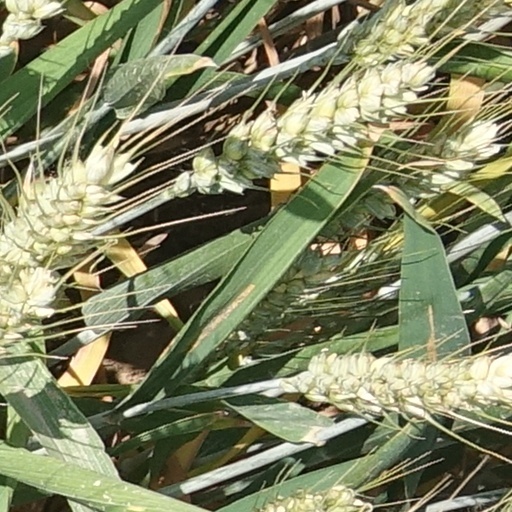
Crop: wheat